György Klapka

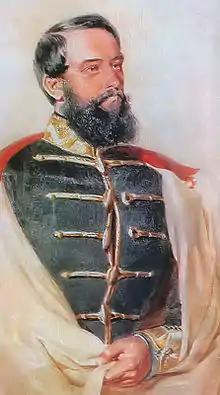
György Klapka by Károly Sterio

In June, when Görgei took over his duties in the War Ministry, Klapka substituted him in the command of the "Army of the Upper Danube", being entrusted, together with the chief of the general staff Colonel József Bayer, to attack the imperial forces led by Field-Marshal Julius Jacob von Haynau in the region of the Vág river, and push them towards Pozsony and Vienna, but on 16 June they were defeated by the Austrians in the Battle of Zsigárd. Among the causes of the defeat was that Klapka did not tolerate that the head of the Central Operations Bureau, Colonel József Bayer, should have the authority over him. Their disagreements and contradictory orders affected the Hungarian troops' already weak chances of success during the Battles of Zsigárd, Ihász and Győr. When Görgei took over the main command, in the Battle of Pered from 20 to 21 June 1849, Klapka had the mission to attack with the VIII corps the Austrians in the Csallóköz, but his troops were forced to retreat in the first day of the Battle of Alsónyárasd. Nevertheless, at the end of the battle Klapka's troops secured the retreat of the Hungarian army, by securing the bridge from Aszódpuszta.